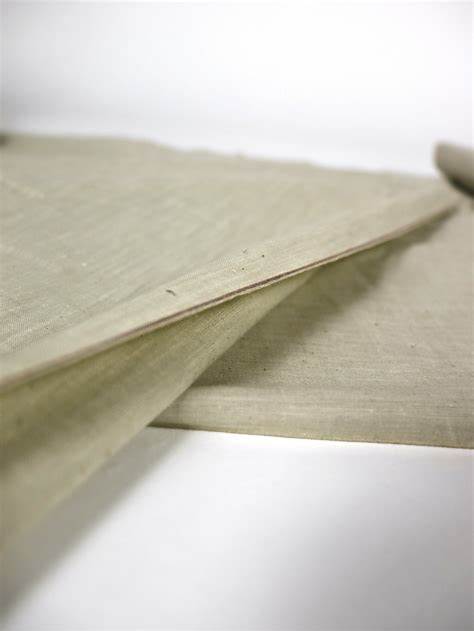
Waste category: paper